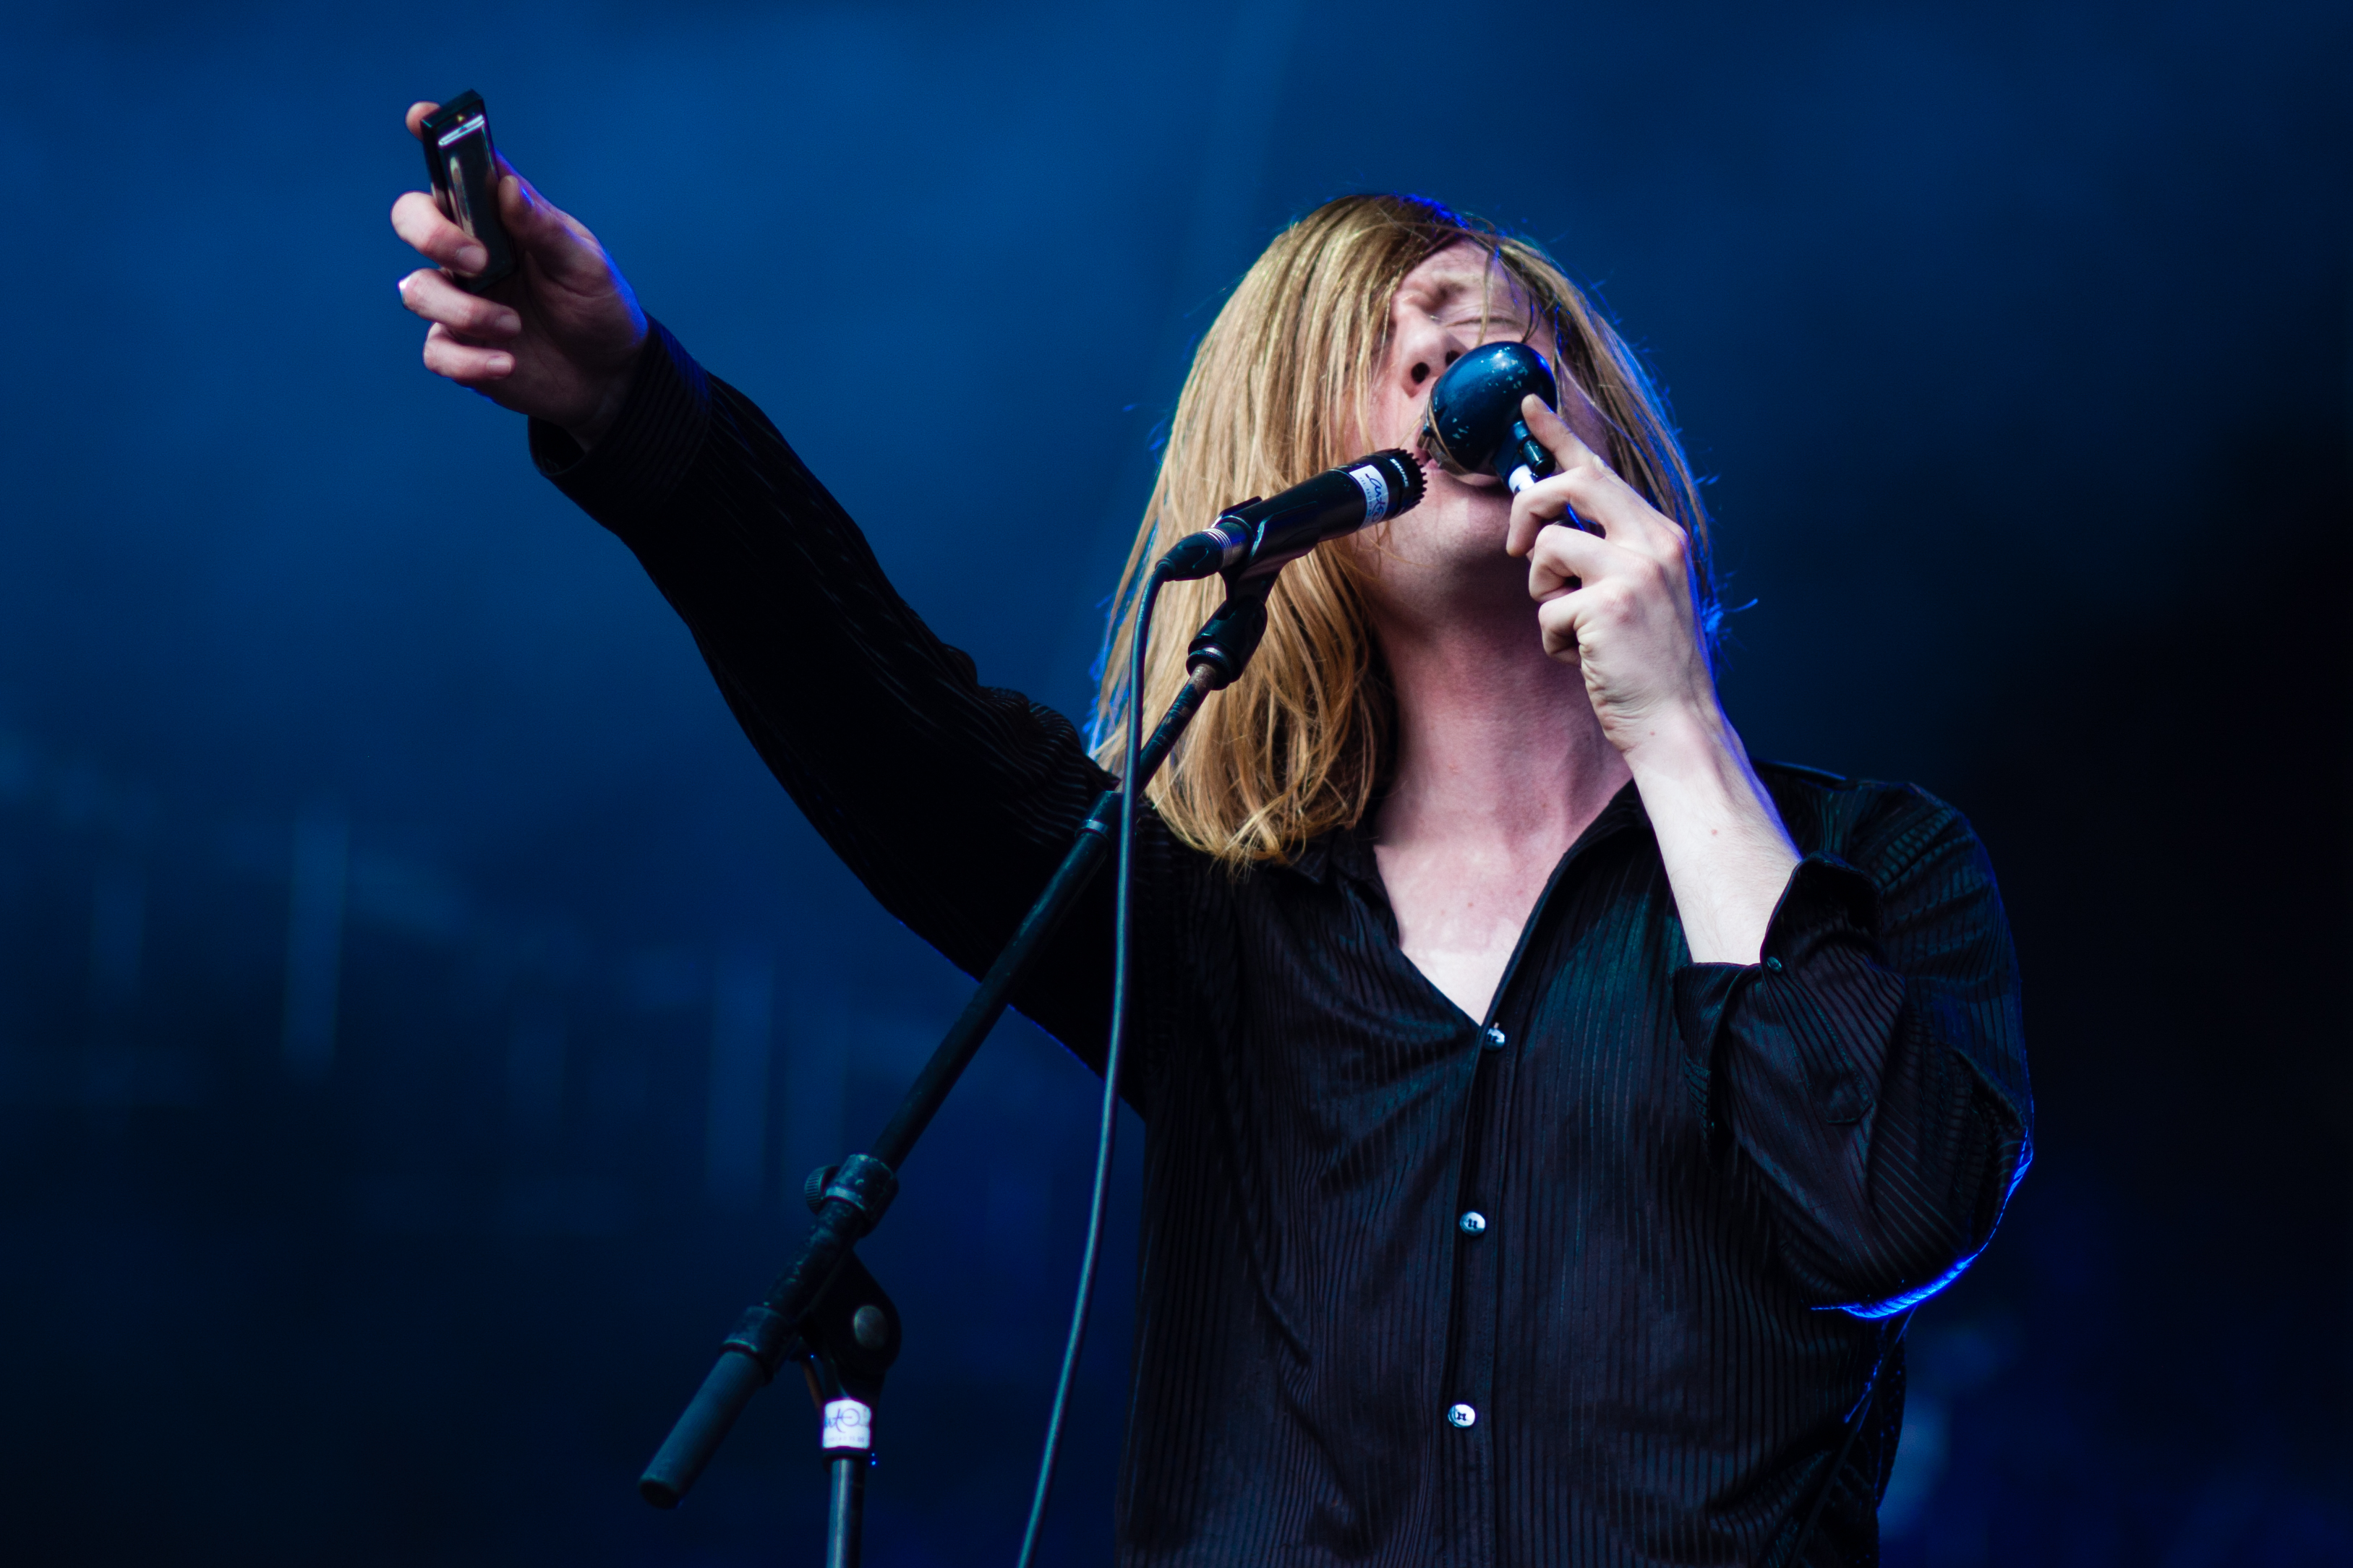
music, concert, singer, band, live, blue, musician, performance art, blues, stage, brussels, bruxelles, fete, musique, experimental, tropic, tetbb, performance, bassist, singing, event, guitarist, entertainment, performing arts, singer songwriter, rock concert, musical theatre